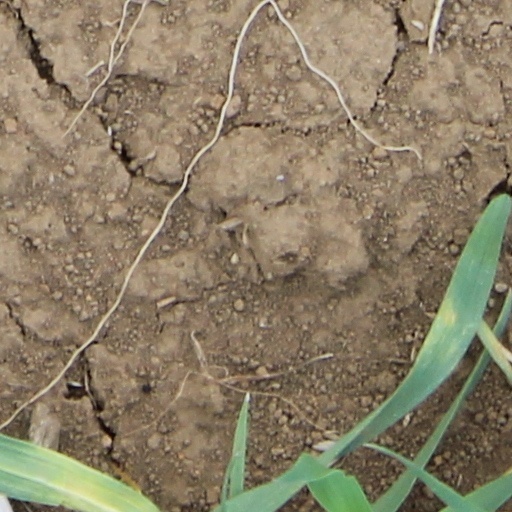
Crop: wheat